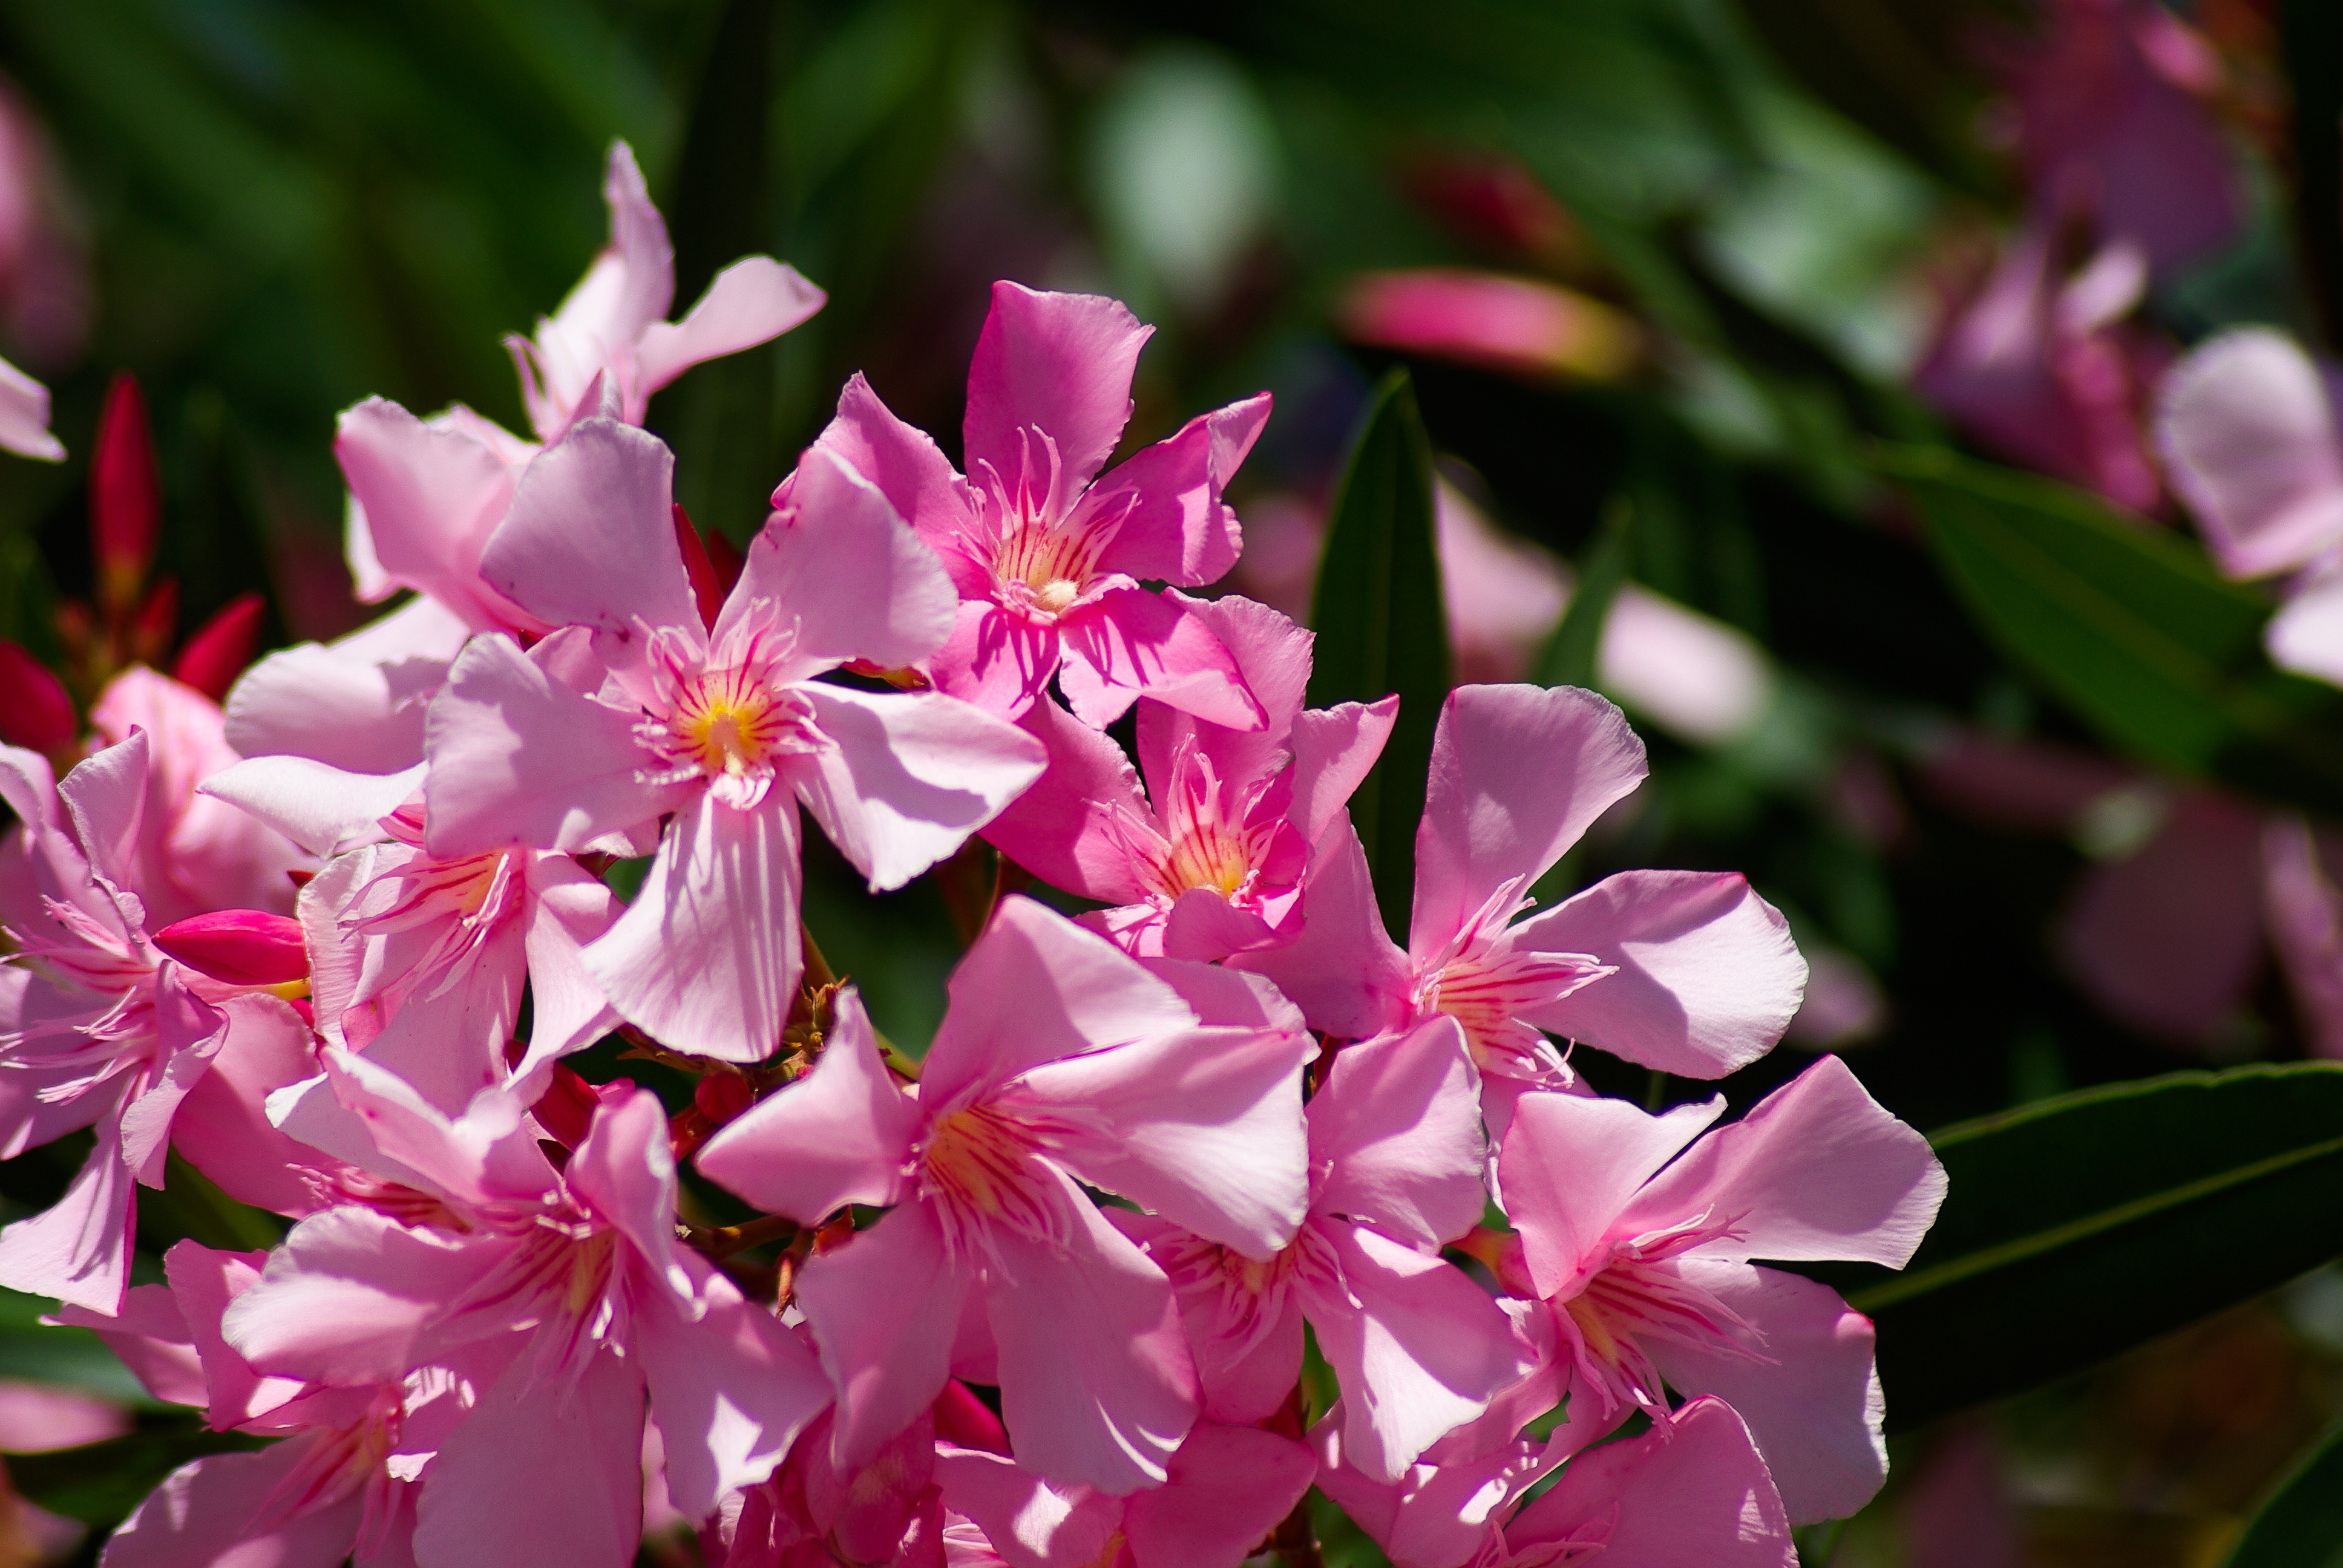
blossom, plant, flower, petal, botany, pink, flora, plants, flowers, shrub, oleander, macro photography, flowering plant, land plant